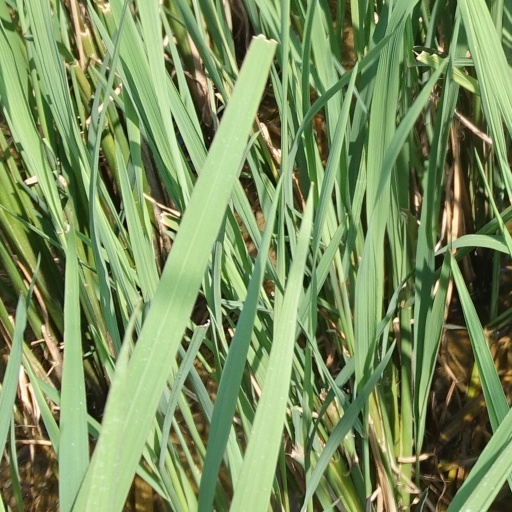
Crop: rice